Lamborghini Gallardo

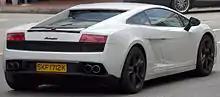
Gallardo LP 550-2 Coupé, LP 550–2 AD rear view

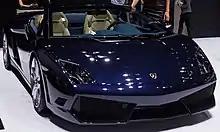
LP 550-2 Spyder

Following the LP 550-2 Valentino Balboni and LP 550-2 Bicolore special editions, the LP 550-2 Coupé was offered by Lamborghini in the 2011 model year as the lowest-priced model in the Gallardo line-up. The rear-wheel-drive LP 550-2 Coupé is distinguished by unique black side skirts and "LP 550-2" badging, suspension tuning borrowed from the Valentino Balboni edition, and came equipped with a 6-speed manual transmission with E-gear available as a cost option.